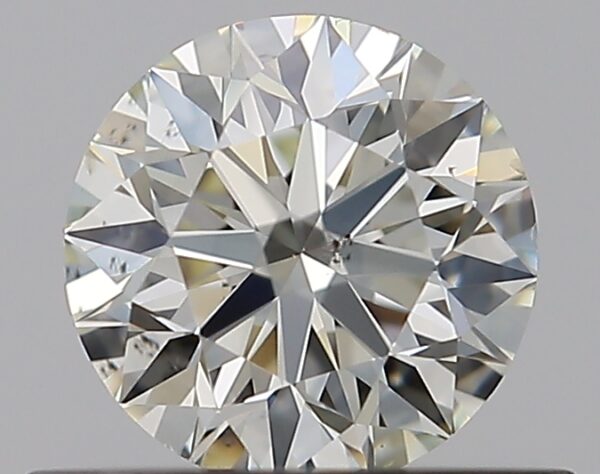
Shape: round
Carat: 0.5
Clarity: VS2
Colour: K
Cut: EX
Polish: EX
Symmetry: EX
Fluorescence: N
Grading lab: GIA
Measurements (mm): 5.05 x 5.08 x 3.17